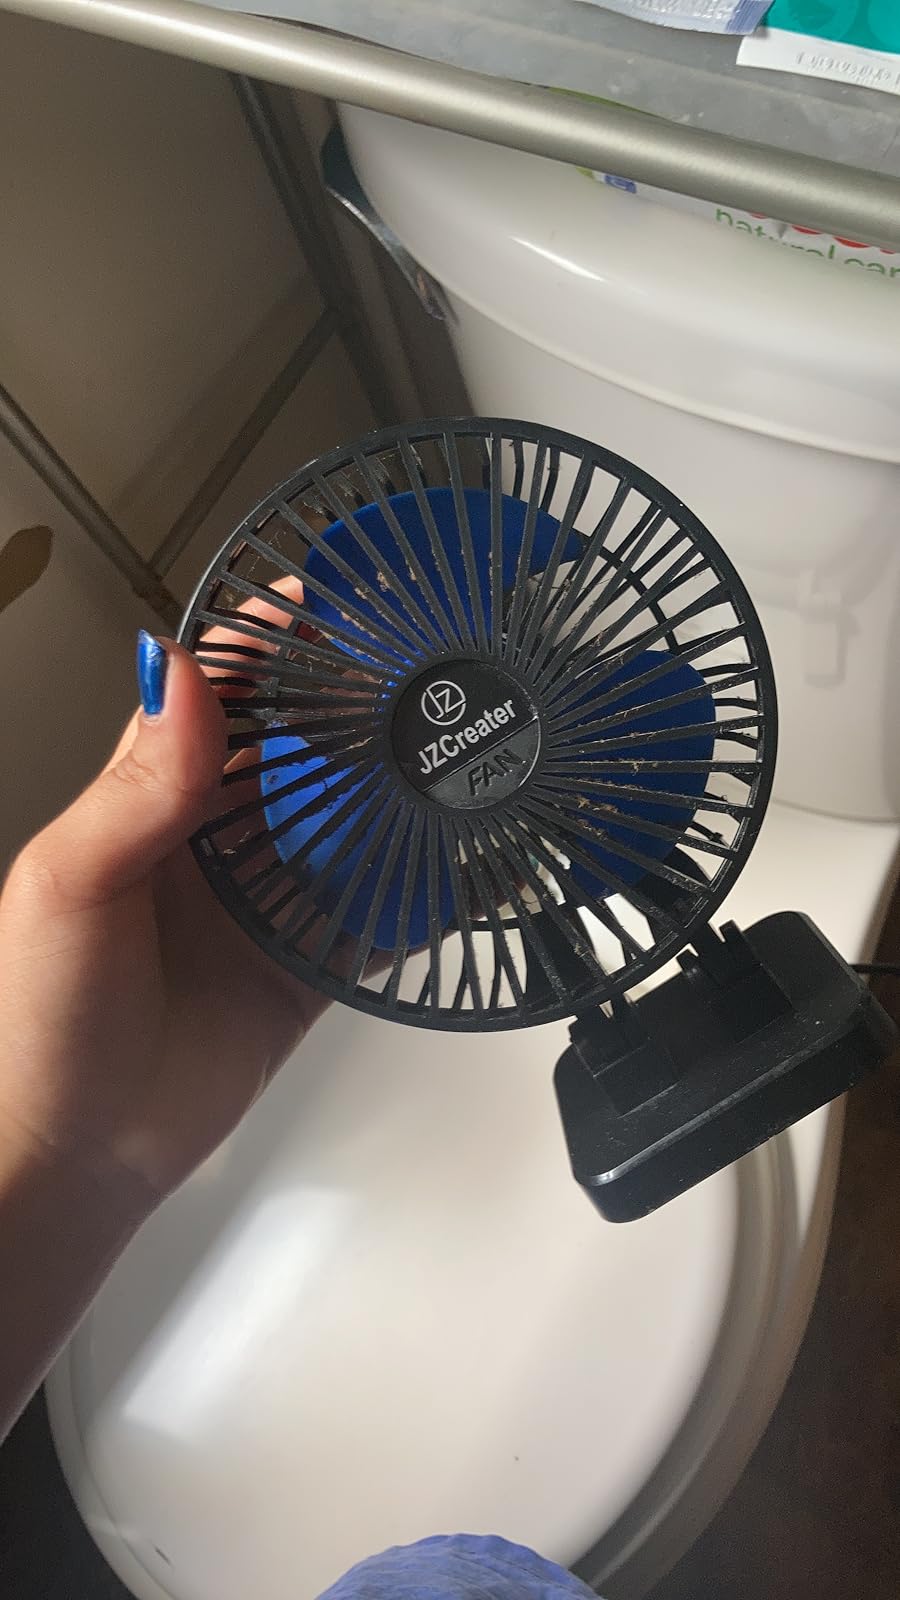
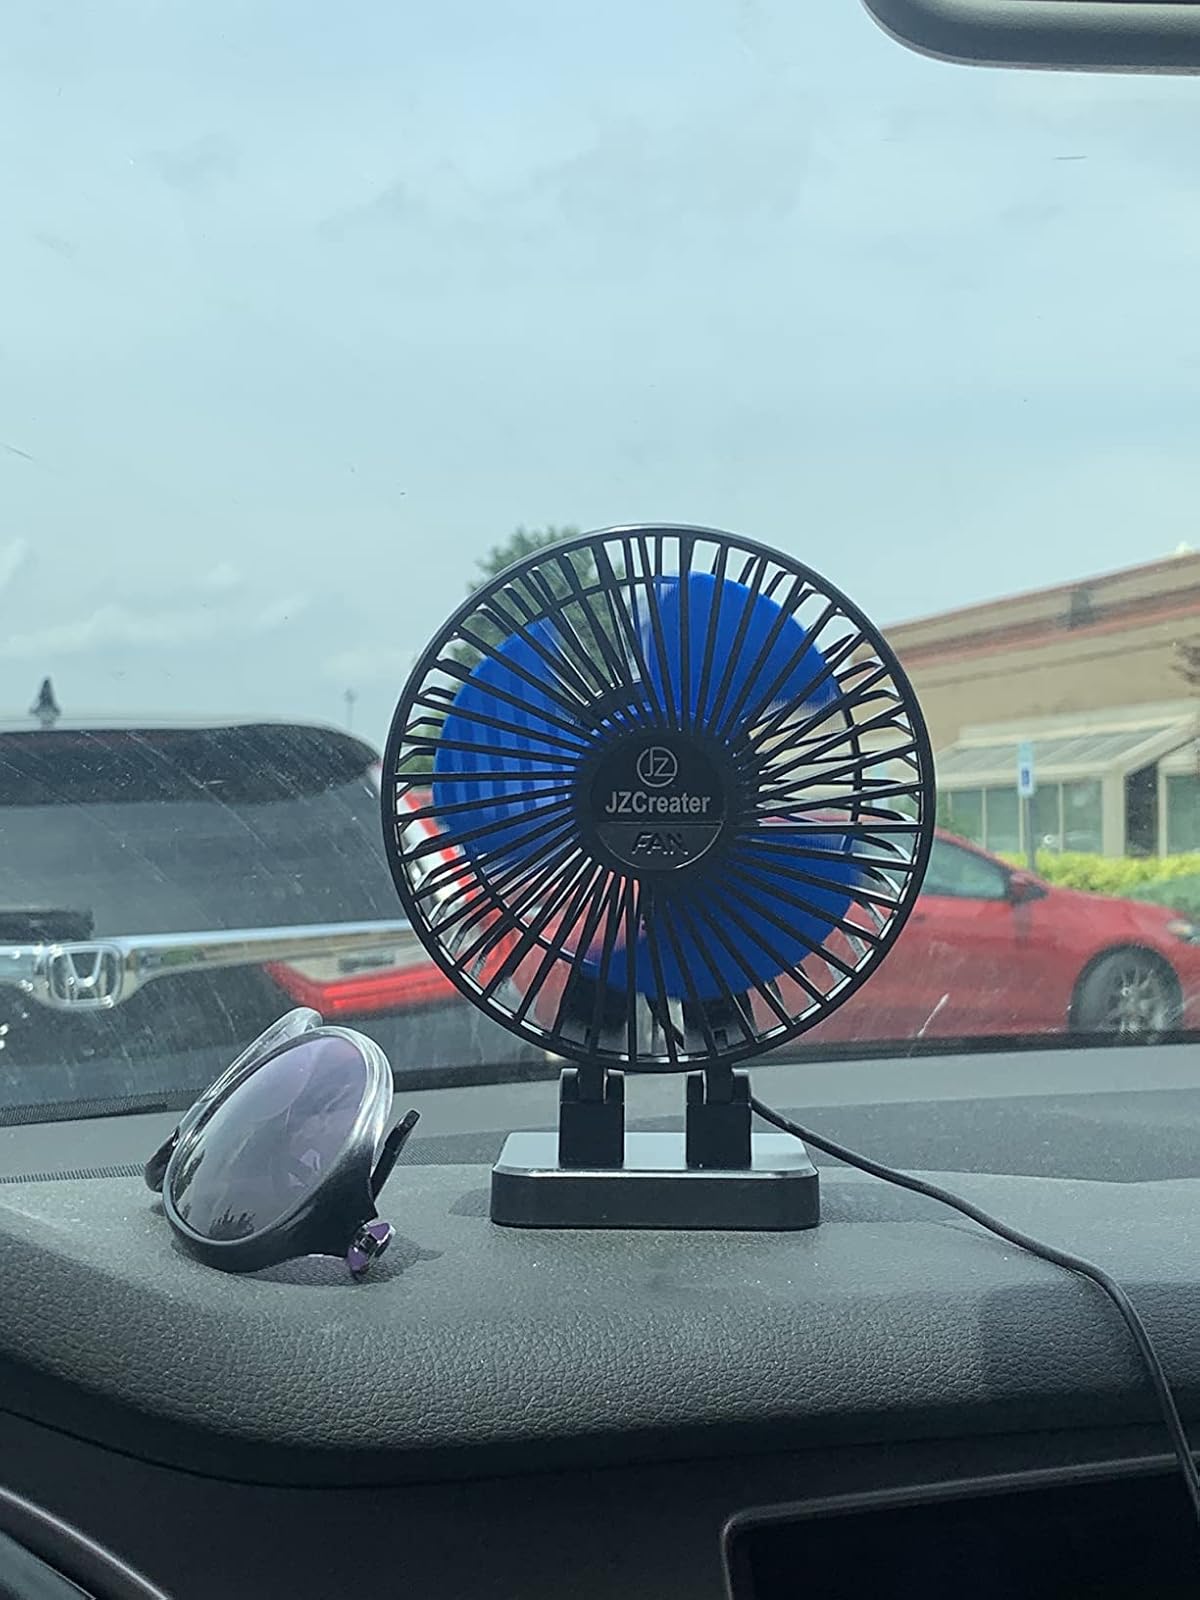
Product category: fan
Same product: yes